Red fox

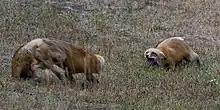
A pair of Wasatch Mountains foxes ("V. v. macroura") squabbling

Red fox body language consists of movements of the ears, tail and postures, with their body markings emphasising certain gestures. Postures can be divided into aggressive/dominant and fearful/submissive categories. Some postures may blend the two together.